Ashtasakhi

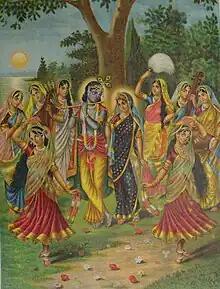
Radha Krishna with Ashtasakhi

Lalita: Out of eight prominent sakhi, Lalita is the foremost sakhi. She is the eldest gopi among Ashtasakhi and is 27 days older than Radha. She was born to her parents Visoka (father) and Saradi (mother) in Unchagaon, near Barsana. A temple called "Sri Lalita Sakhi Temple, Unchagaon" is situated in her village which is dedicated to her. In Radha-Krishna pastimes, it is the duty of Lalita to pacify Radha when she feels separation from Krishna and then arrange a meeting of Radha-Krishna. In Kaliyuga, Swami Haridas, the popular saint and musician of Vrindavan is said to be the incarnation of Lalita. He manifested the idol of Banke Bihari in Nidhivan, Vrindavan.